John Whipple (settler)

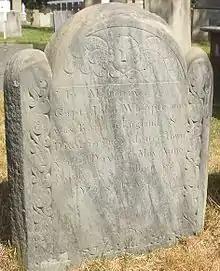

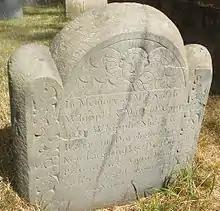

The year 1675 brought the most devastating event to afflict Rhode Island for the entire colonial period when King Phillips War erupted, bringing the bulk of its destructive force on the Rhode Island colony. All of Warwick and Pawtuxet were destroyed, and much of Providence was as well. As the war wound down in 1676, Indian captives were given as slaves to those residents who remained during the war, and on 14 August 1676 Whipple was so entreated as being one of those "who staid and went not away."